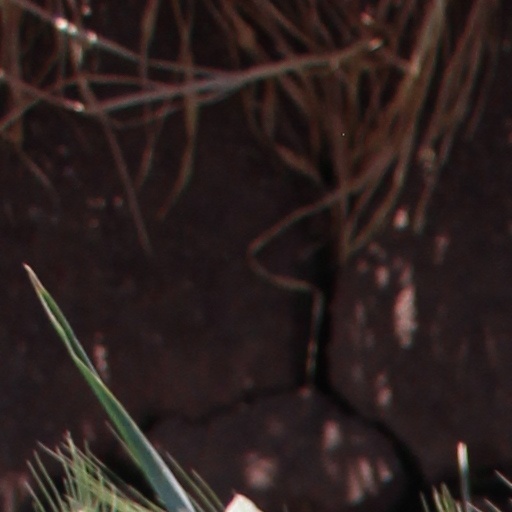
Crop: wheat